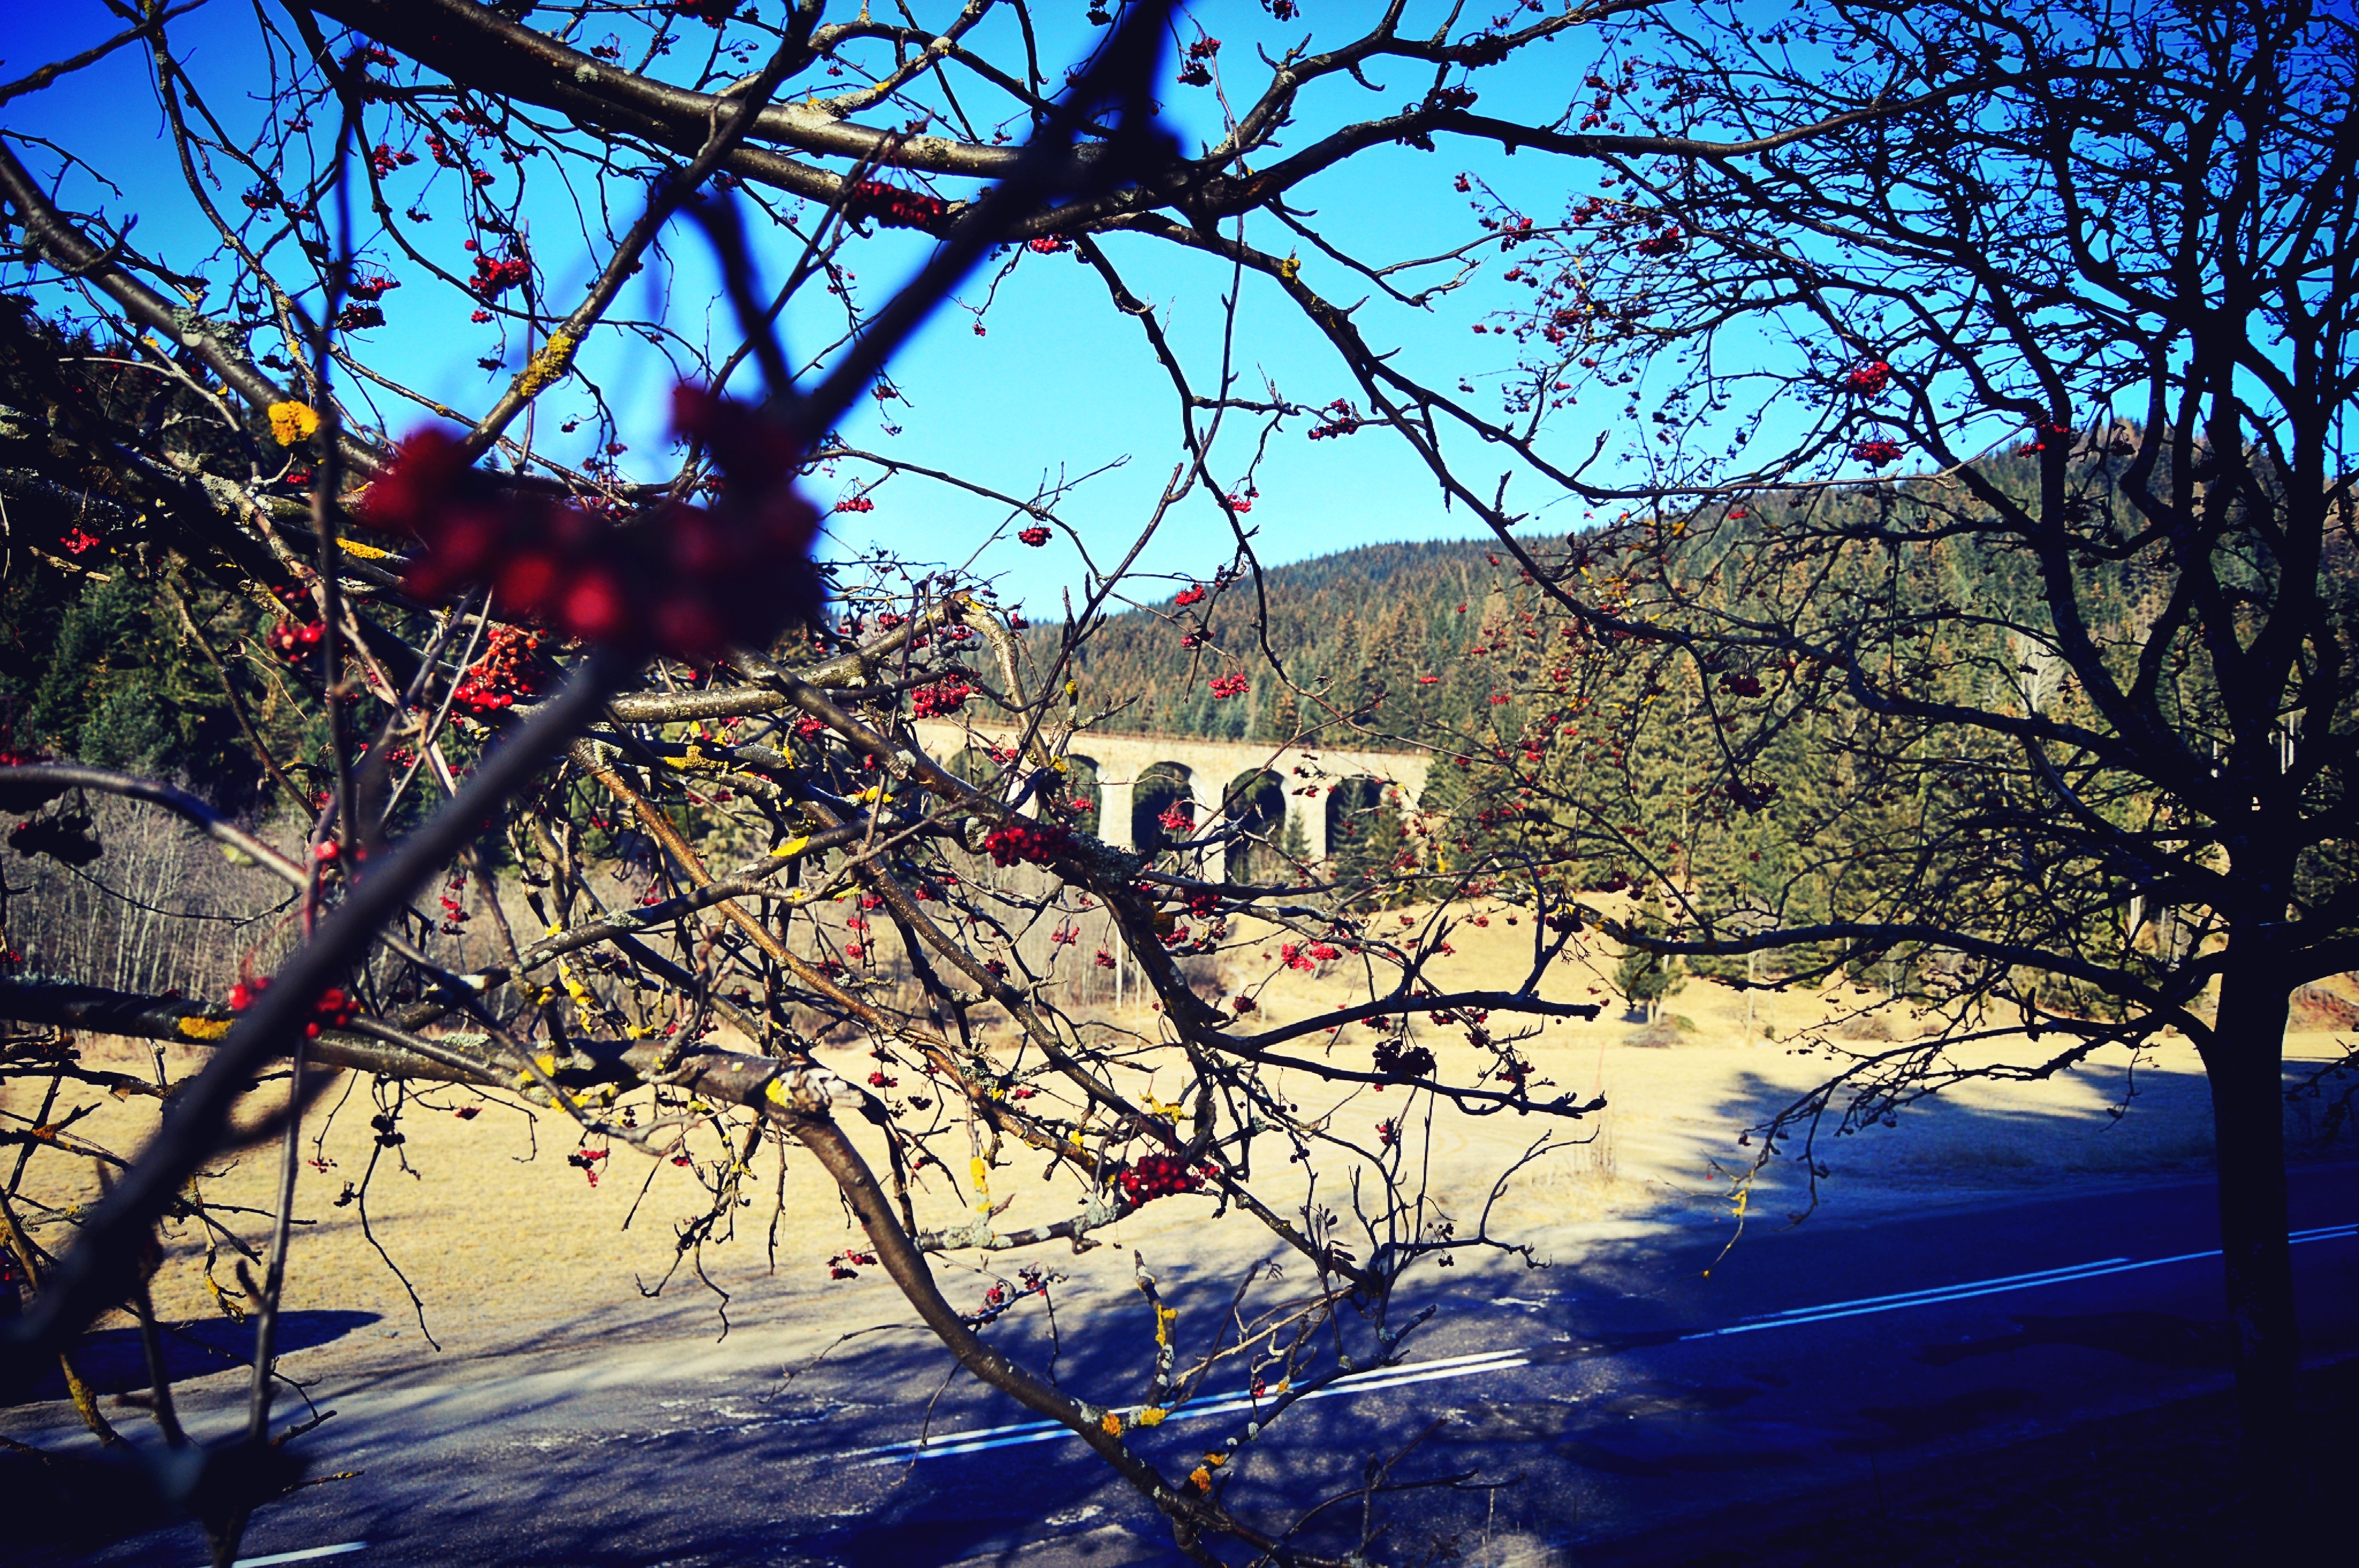
tree, nature, branch, blossom, snow, winter, plant, sky, sunset, sunlight, morning, leaf, flower, evening, spring, reflection, autumn, season, woody plant